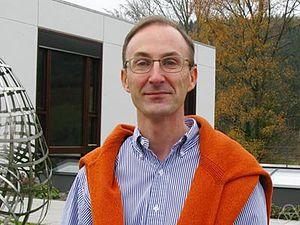
Michel Xavier Goemans, né en décembre 1964, est un professeur américano-belge de mathématiques appliquées au MIT. Il est connu entre autres, pour l'introduction de l'optimisation semi-définie positive dans le contexte des algorithmes d'approximation, plus précisément pour le problème de la coupe maximum dans un graphe. Il reçoit le prix Fulkerson en 2000 et le prix Farkas en 2012, pour « ses importantes contributions au design et à l'analyse des algorithmes d'approximation ».